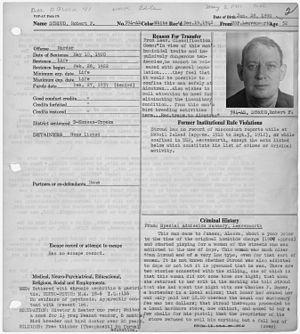
Robert Franklin Stroud, né le 28 janvier 1890 à Seattle, dans l'État de Washington, et mort le 21 novembre 1963 à Springfield dans le Missouri, surnommé l'« homme aux canaris d'Alcatraz », était un prisonnier à la prison fédérale d'Alcatraz qui trouva prétendument un réconfort à son emprisonnement en élevant et vendant des oiseaux. Malgré son surnom, il ne fit jamais commerce d'oiseaux pendant sa détention à Alcatraz, mais bien pendant qu'il était à la prison fédérale de Leavenworth. Cette confusion provient d'un film qui l'a rendu célèbre : Le Prisonnier d'Alcatraz, bien que le film montre qu'il abandonne ses oiseaux en étant transféré dans le pénitencier de haute sécurité.